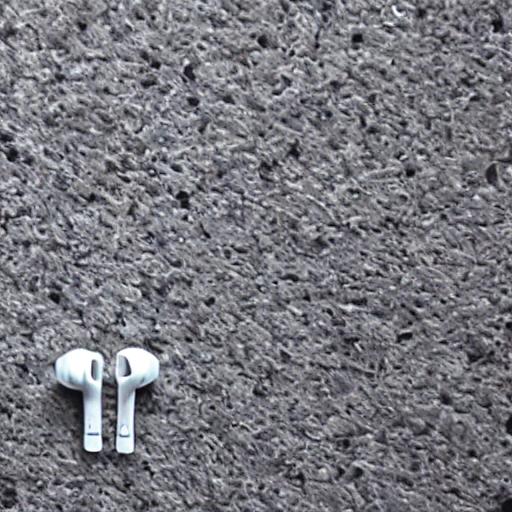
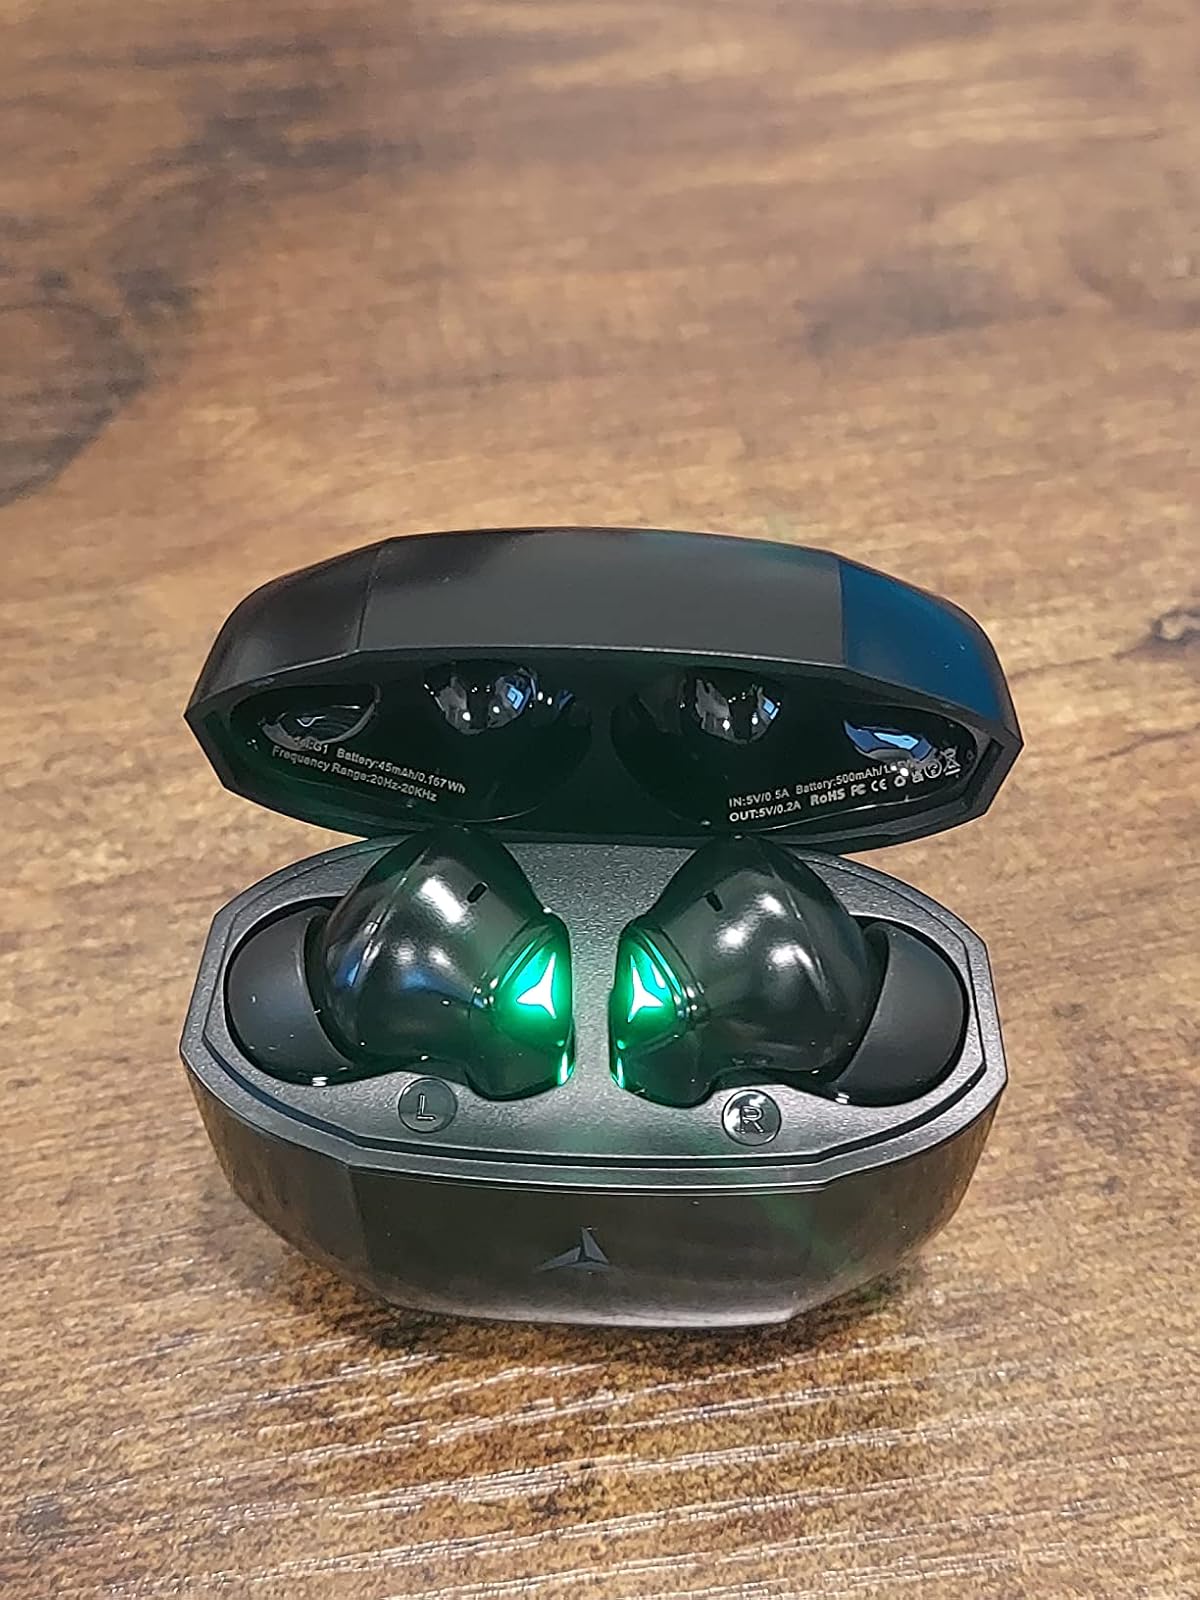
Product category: earbuds
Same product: no